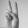
ASL letter: V